Nelumbo nucifera

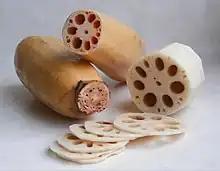
Lotus rhizomes

The characteristics of seed lotus cultivars are a large number of carpels and seed sets as well as large seeds with better nutritional properties. Roots of these varieties are thin, fibrous, and do not form good rhizomes. The main popular cultivars for seed production in China are Cunsanlian, Xianglian 1, Zilian 2, Jianlian, Ganlian 62, and Taikong 36. The average yield of these cultivars in China is 1.05–1.9 t/ha (0.5–0.8 tons/acre) of dry seeds and weight of thousand seeds between . Green Jade and Vietnam-Red are recommended cultivars for seed production in Australia.